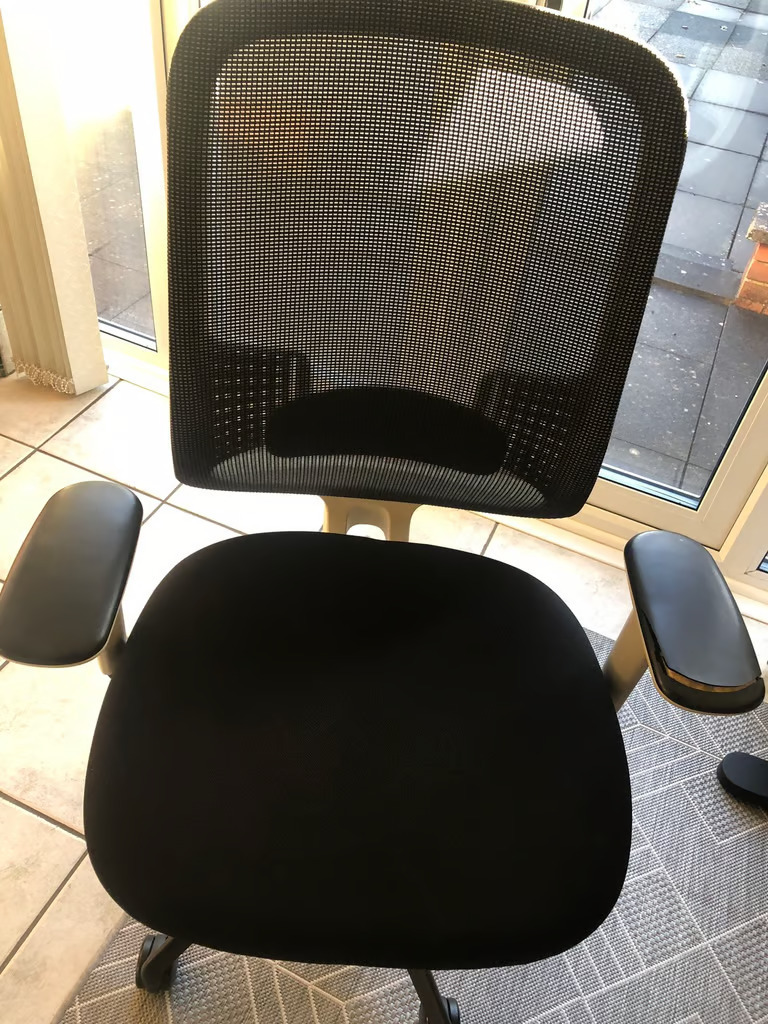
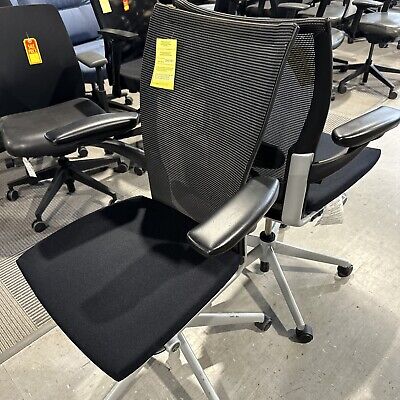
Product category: items_chair
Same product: no